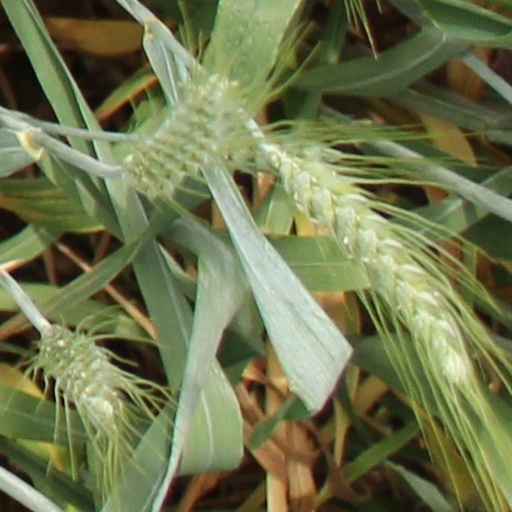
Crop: wheat